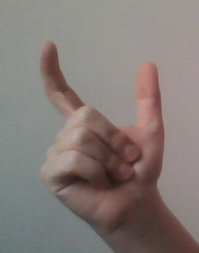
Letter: nun